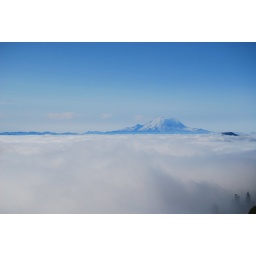
Rainier sitting up above the layer of clouds that blanked the lower elevations.